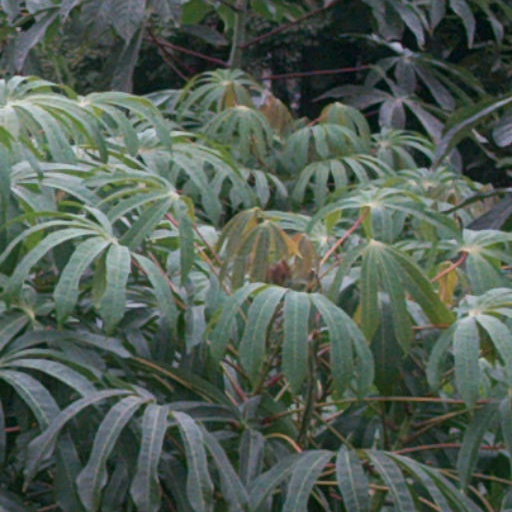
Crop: cassava